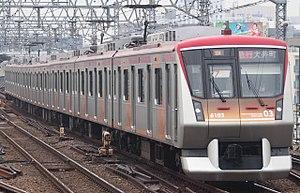
La Tōkyū Corporation communément appelée Tōkyū est une entreprise privée qui gère des lignes ferroviaires dans l'ouest et le sud-ouest de Tokyo et Kanagawa au Japon. La compagnie a été fondée en 1922 et son siège social est à Shibuya.